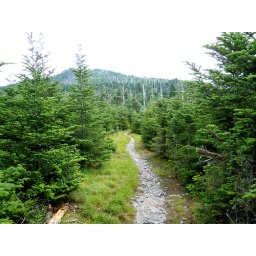
The pine forest at the top of Mt. Leconte in the Smokey Mountains